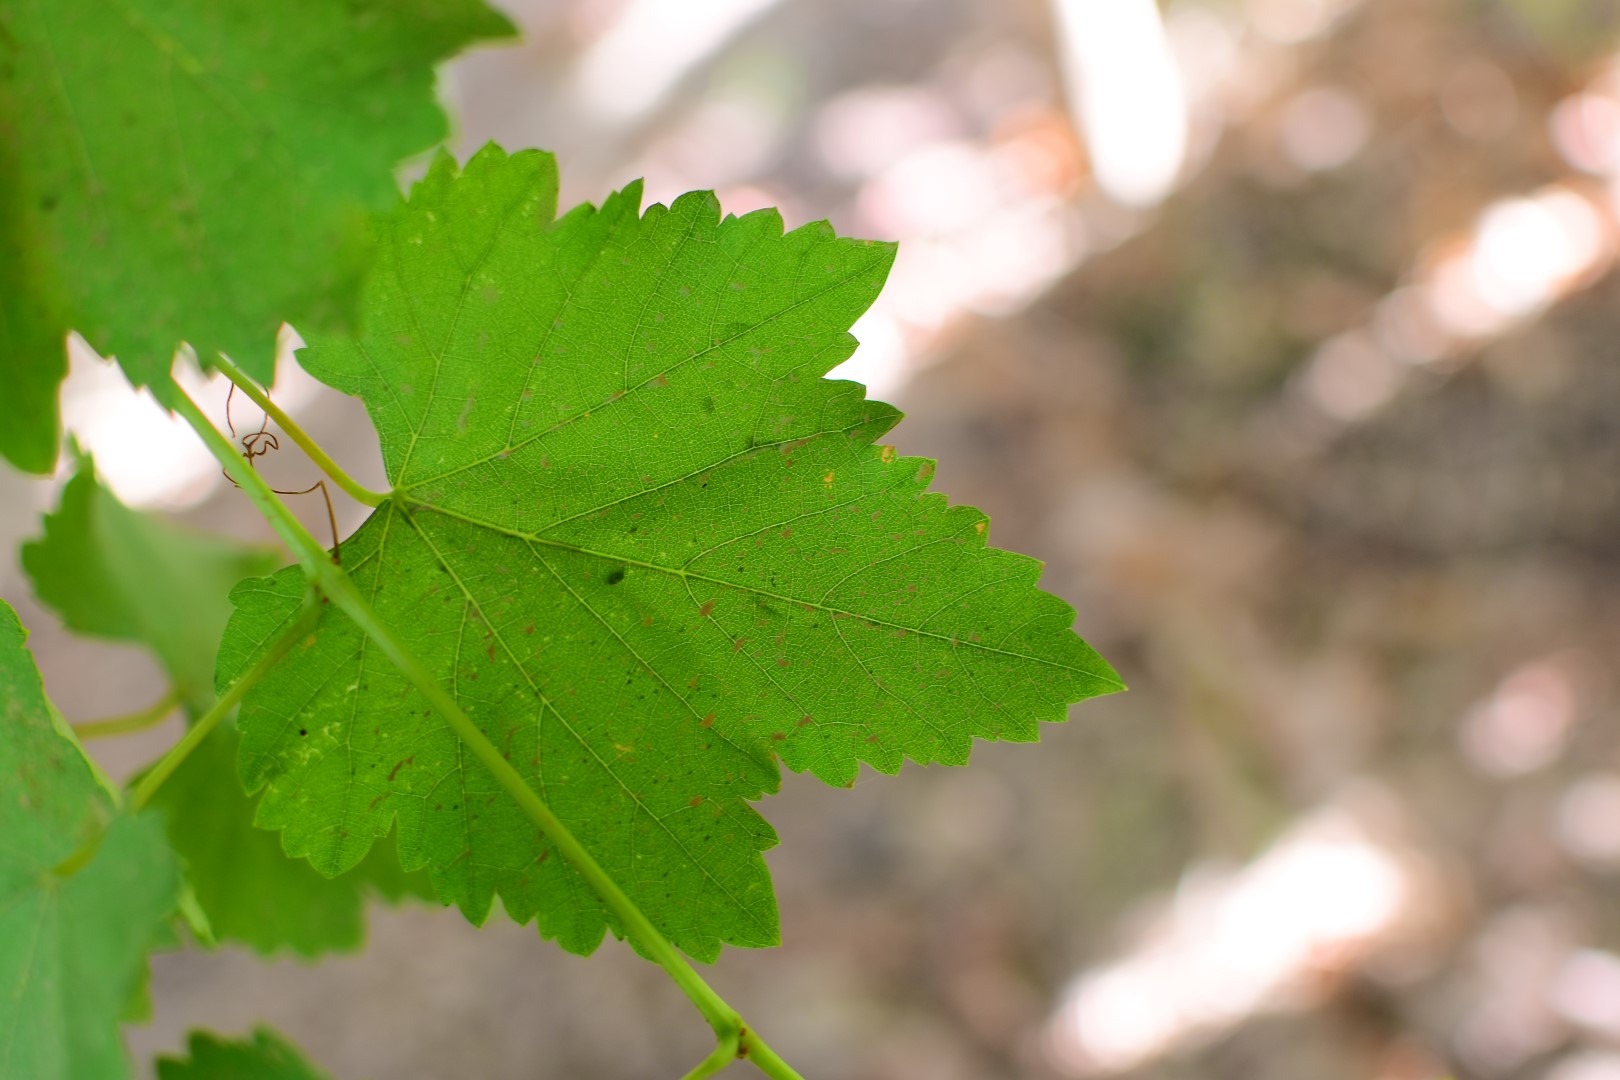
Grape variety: Frinsi